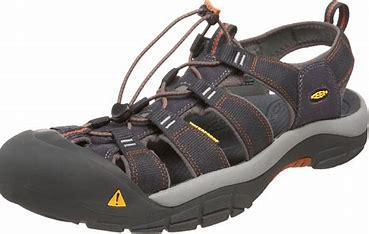
Brand: Keen
Model: 100